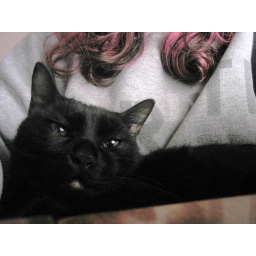
Recovering from the play, knitting in my chair with a cat on my lap. Life is good.